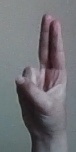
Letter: taa